Muthathi

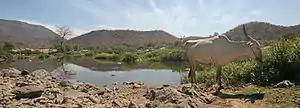
Kaveri river at Muthathi

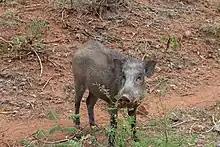
Wild boar

Muthathi (or Muttatti) is a settlement situated on the banks of the Kaveri river near Malavalli in the Indian state of Karnataka. It is surrounded by a dense forest which is the home of the Kaveri Wildlife Sanctuary. The location has mythological associations with Sita (the wife of Rama) and Anjaneya (a Hindu deity/god), and there is a small temple dedicated to Anjaneya near the town. This well connected hilly place is accessible from Bangalore through direct bus/private vehicles. Kannada matinee idol Dr. Rajkumar was named "Muthuraja" after the temple deity of this place - Muthathiraya (Hanuman).